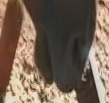
Face region: mouth_nostrils (mouth_chin_nostrils_and_profile)
Pain indicator: not_present